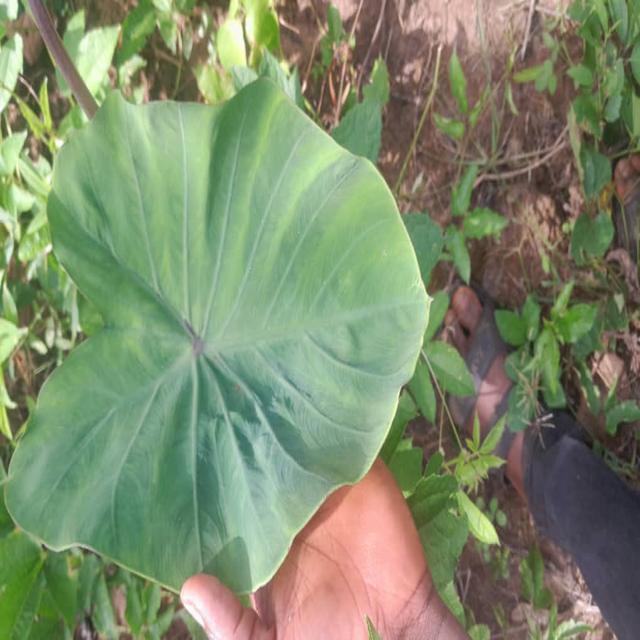
Label: Healthy